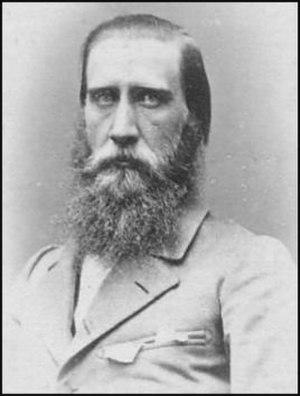
La campagne d'Atlanta regroupe les manœuvres militaires et les combats qui se déroulèrent, à l'été 1864, sur le théâtre occidental de la guerre de Sécession, dans le nord-ouest de la Géorgie et autour d'Atlanta.